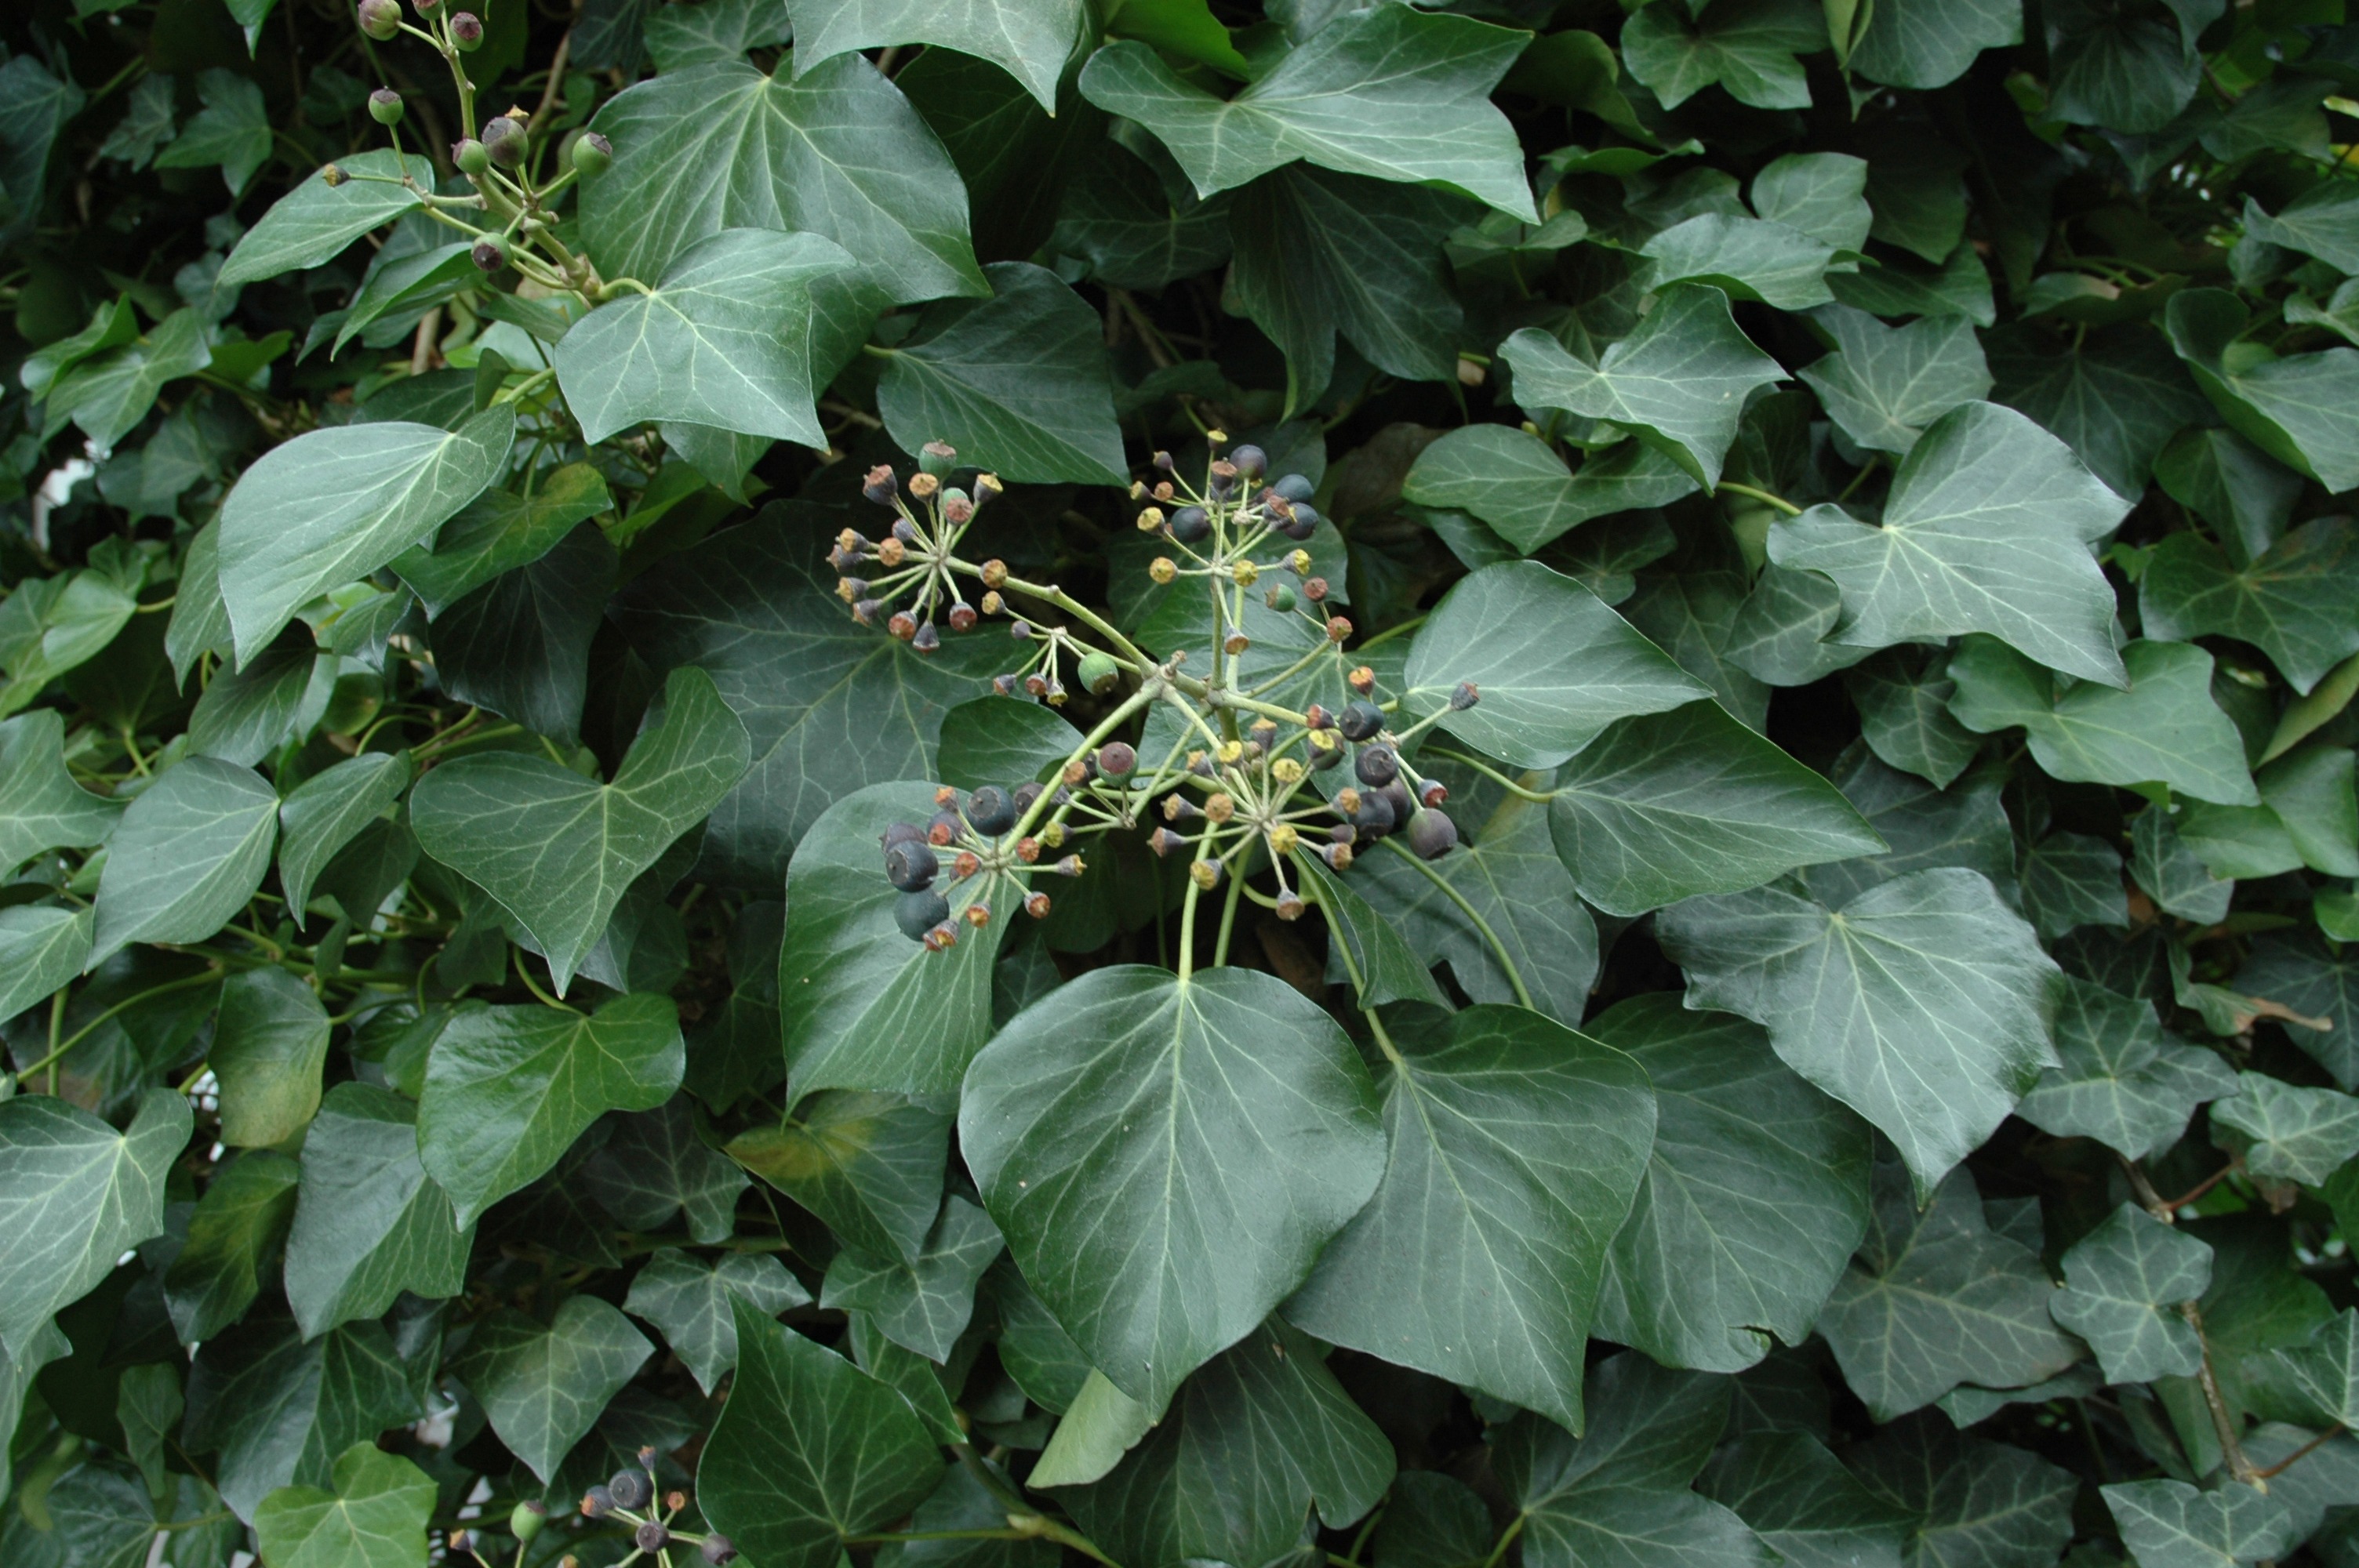
tree, winter, plant, leaf, flower, produce, ivy, botany, climber, leaves, shrub, fruits, grapevines, flowering plant, ivy leaf, annual plant, land plant, apiales, datura inoxia